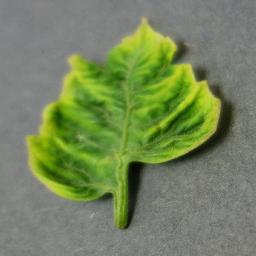
Label: Tomato___Tomato_Yellow_Leaf_Curl_Virus